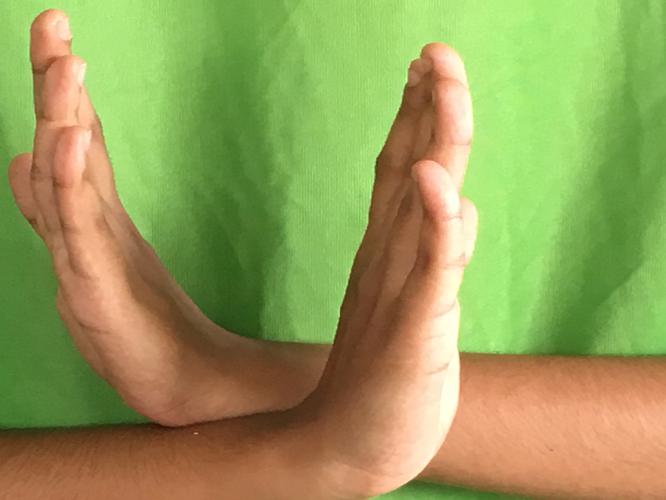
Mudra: Swastikam
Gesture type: double_hand